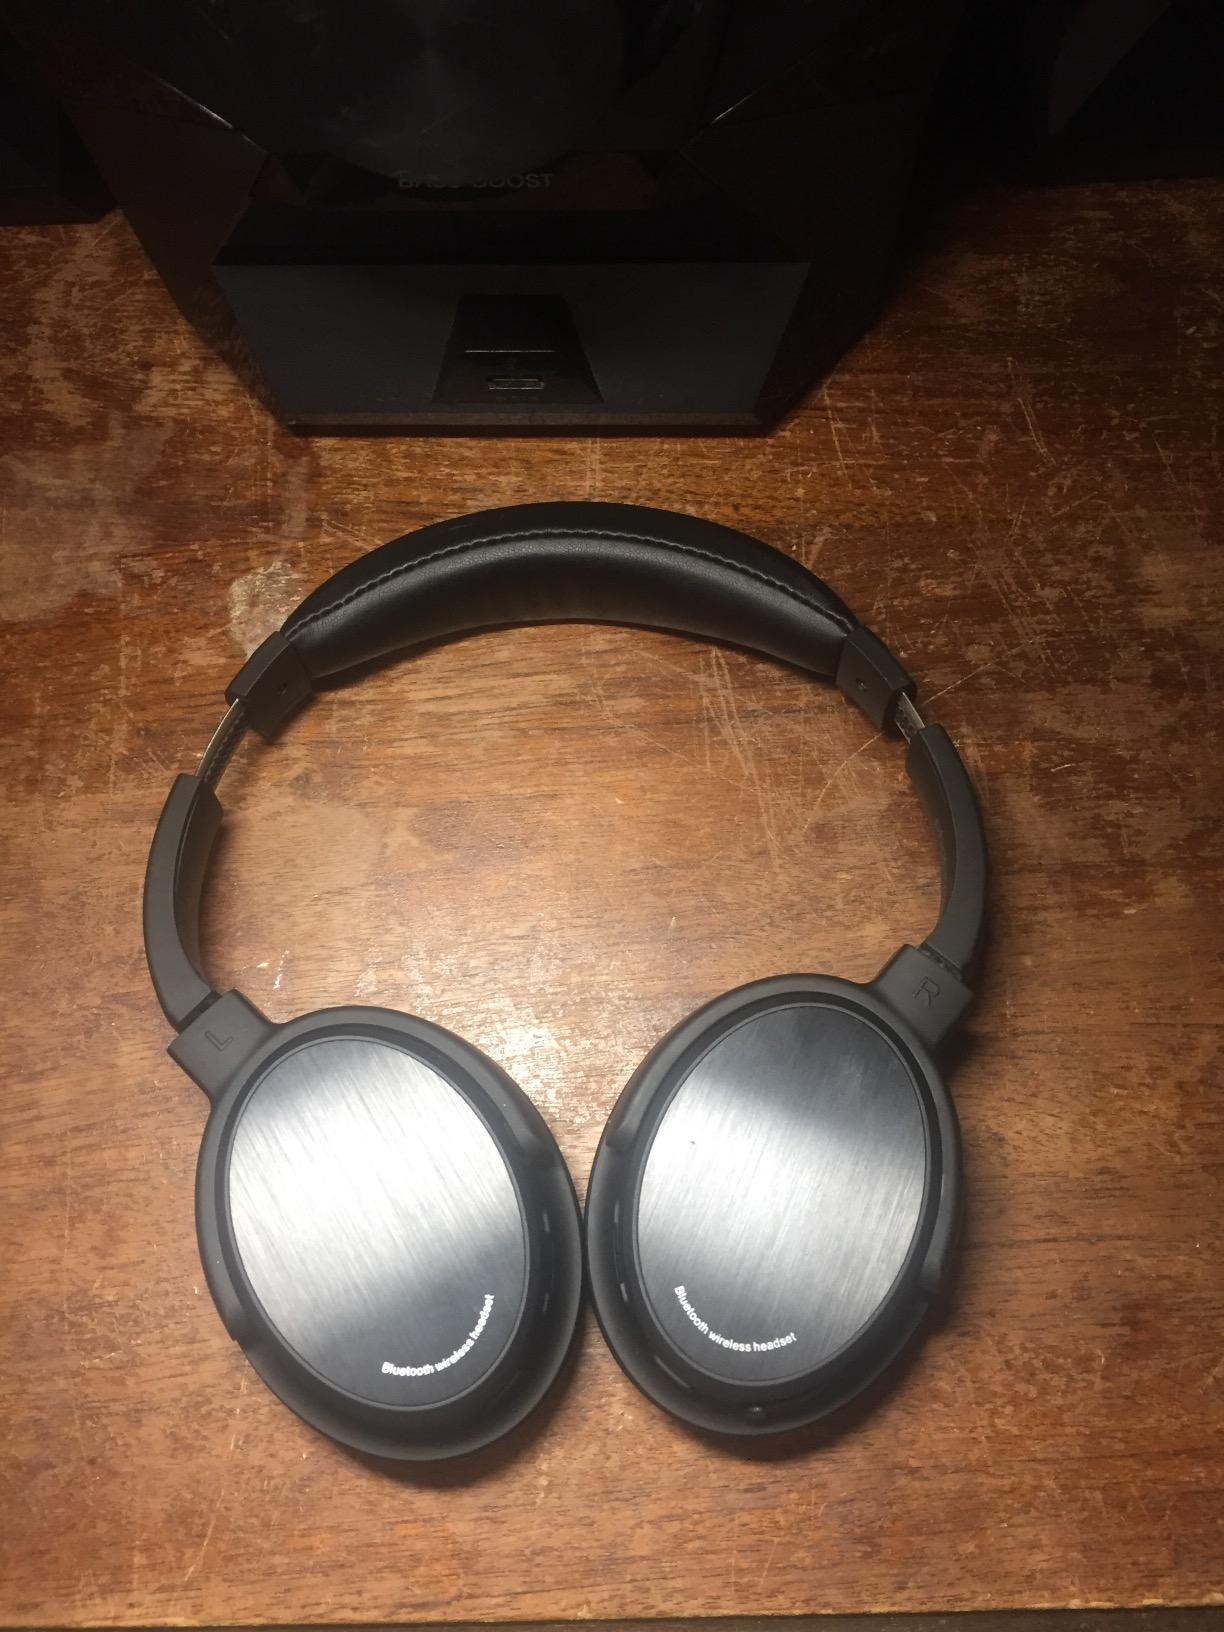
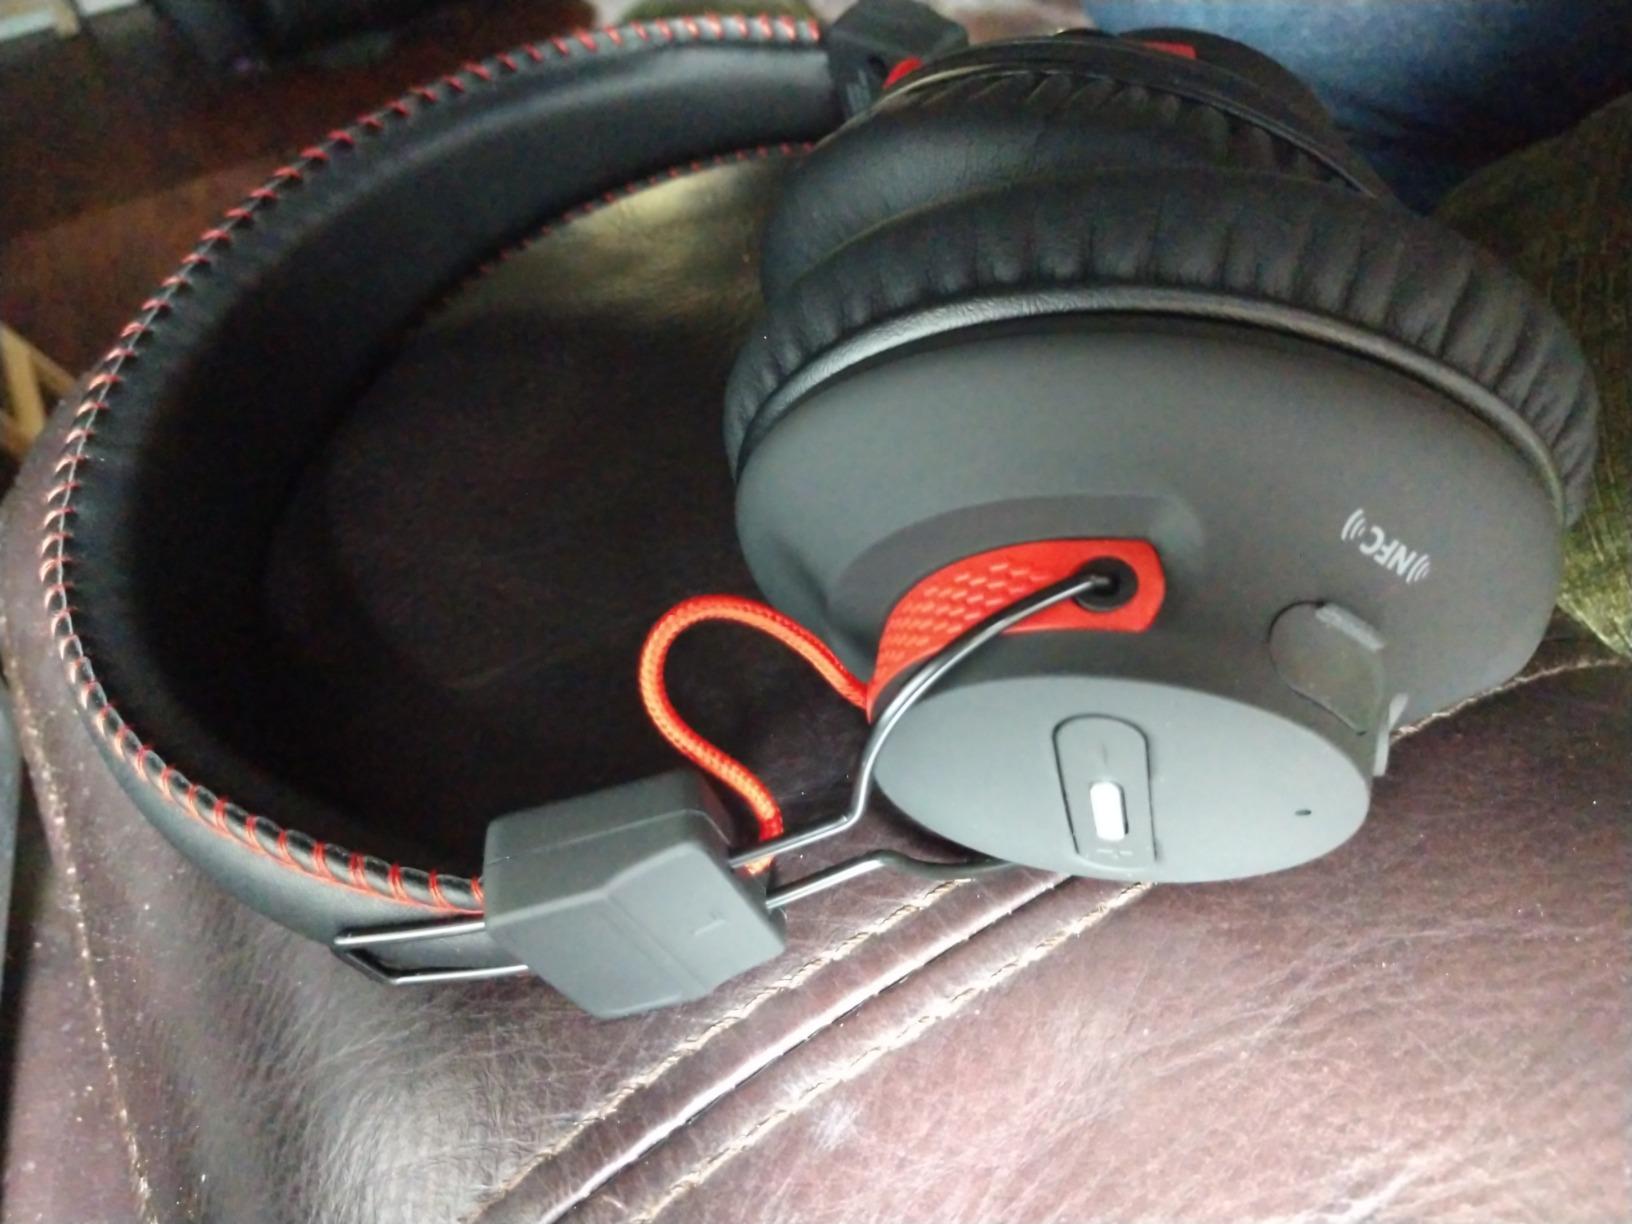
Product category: headphones
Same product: no